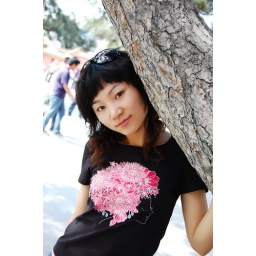
cute girl in Shenyang